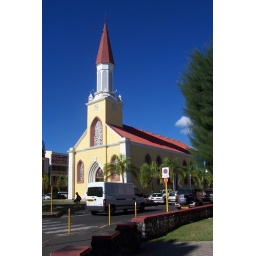
This is the catholic church in Papeete. The stained glass had images of palm trees and people playing ukuleles.